Israeli cuisine

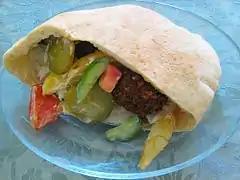
"Falafel" in a pita with various vegetables and condiments

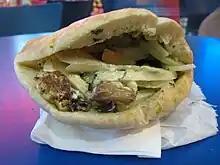
"Sabich" — a type of pita sandwich traditionally prepared by Iraqi Jews

There is a strong coffee-drinking culture in Israel. Coffee is prepared as instant ("nes"), iced, latte ("hafuḥ"), Italian-style espresso, or Turkish coffee, which is sometimes flavored with cardamom ("hel"). Jewish writers, artists, and musicians from Germany and Austria who immigrated to Israel before the Second World War introduced the model of the Viennese coffee house with its traditional décor, relaxed atmosphere, coffee and pastries.